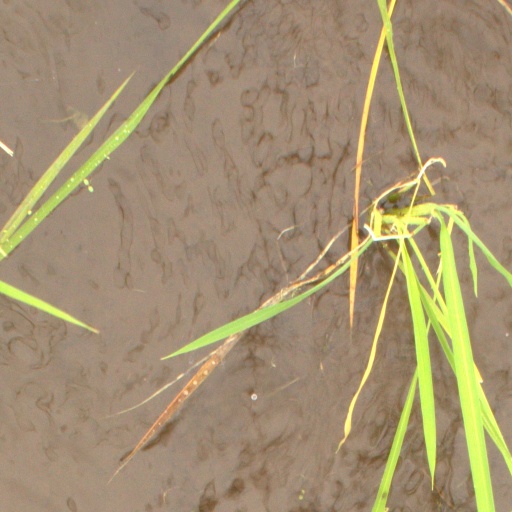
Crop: rice